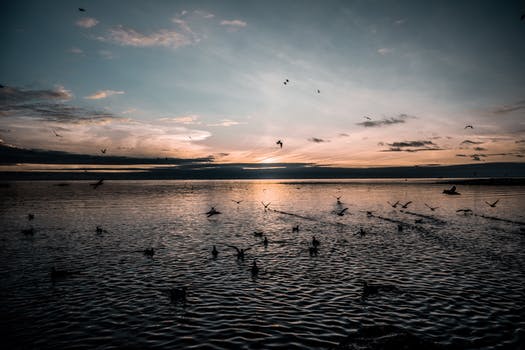
Label: No Watermark